Château de Font-Ségugne

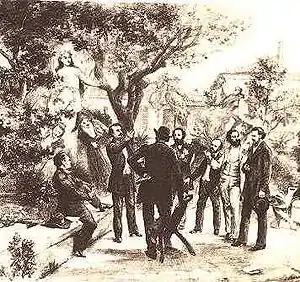
The birth of Félibrige.

The bastide belonged to Marie-Pierre d'Alcantara Goujon (1770–1840), a wealthy philanthropist who served as the mayor of Châteauneuf-de-Gadagne from 1813 to 1816. He had no children and bequeathed it to the Giéra family in the 19th century.